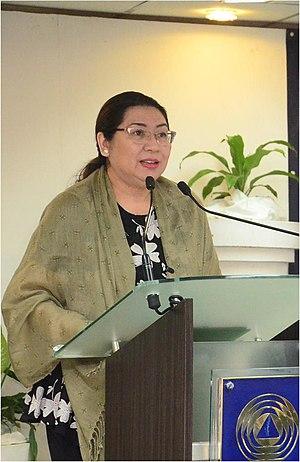
Aileen San Pablo Baviera est une politologue et sinologue philippine.